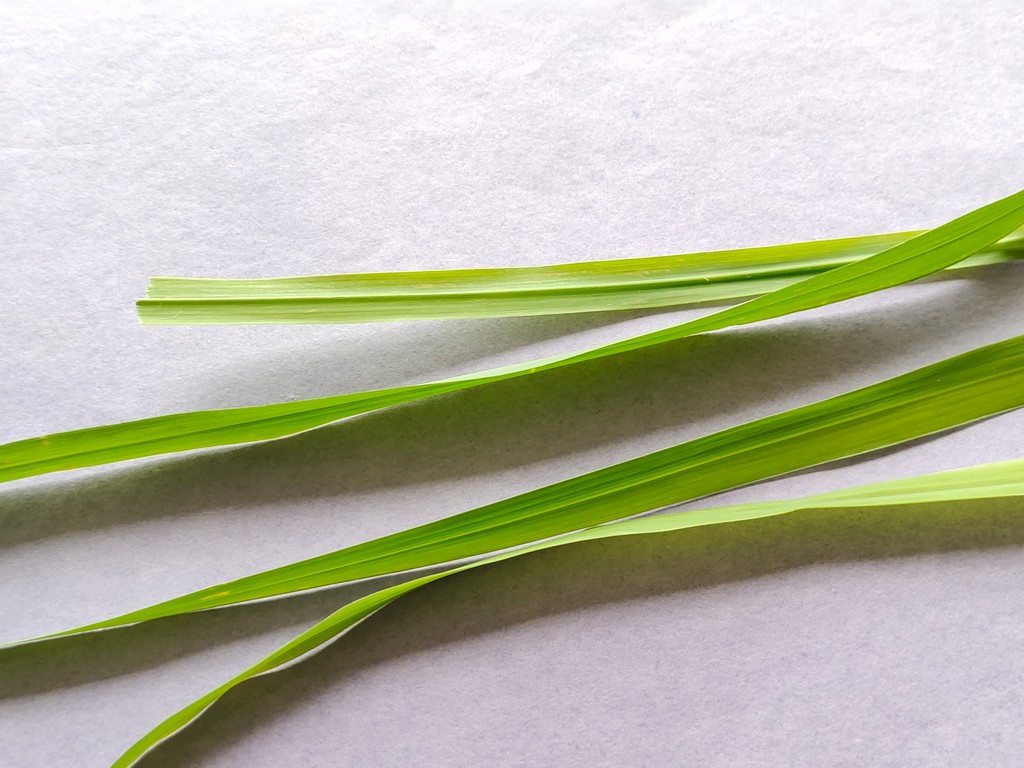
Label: Healthy